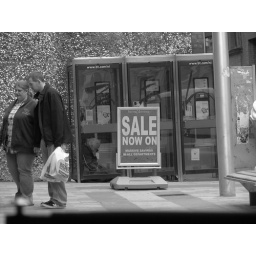
Old man living in a phone box in Belfast